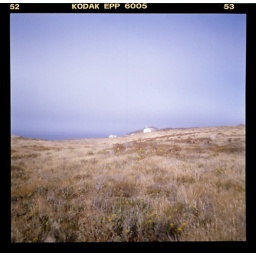
field on a cliff on an island in the ocean